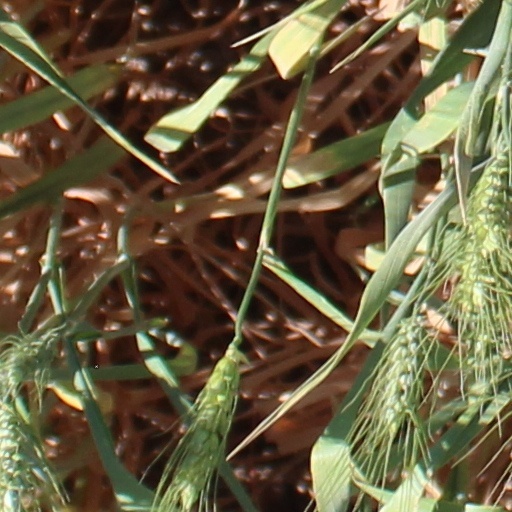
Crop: wheat